Describe the emotion expressed in this image:  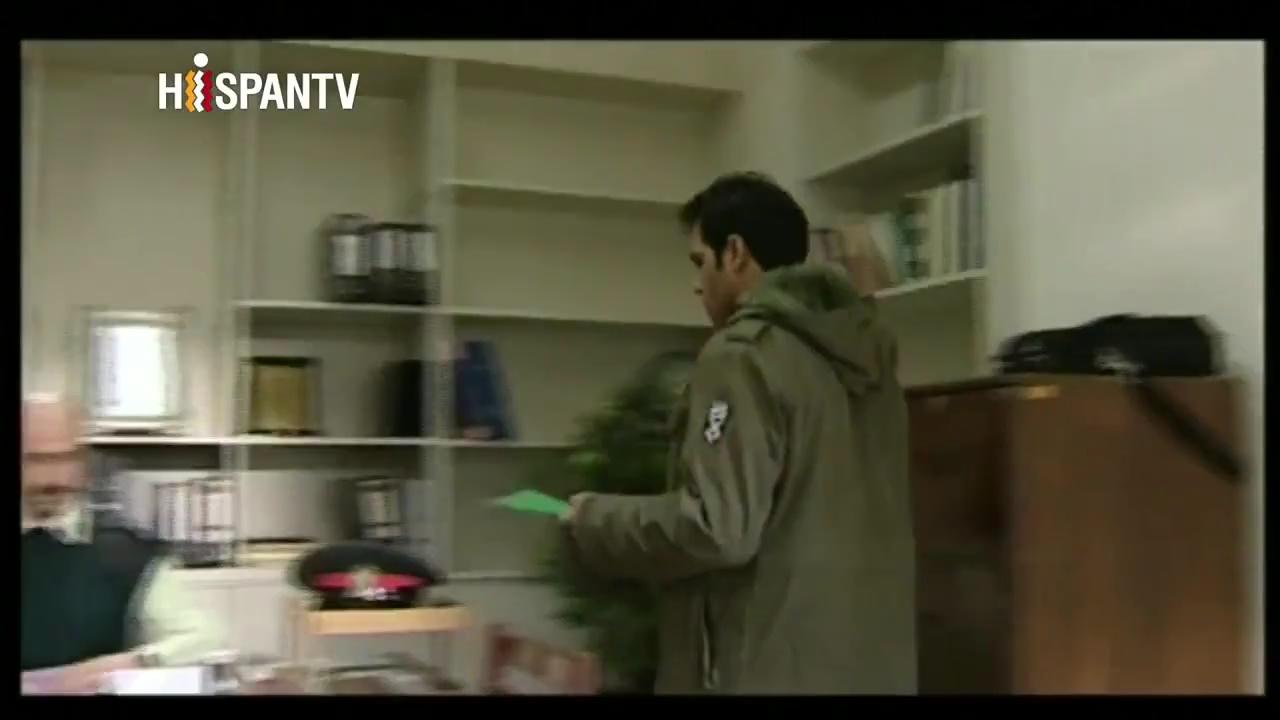
This person displays Suffering, valence and arousal with low intensity.